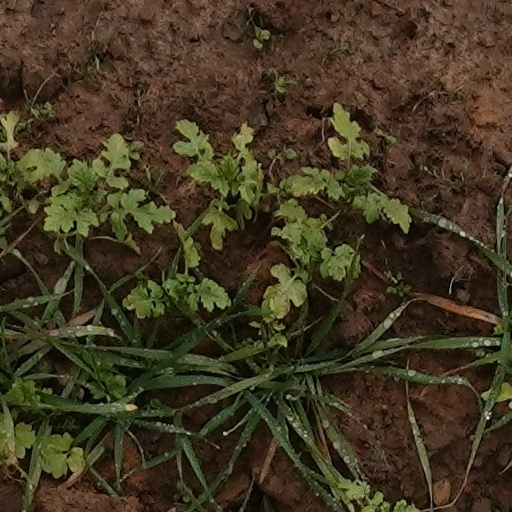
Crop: wheat